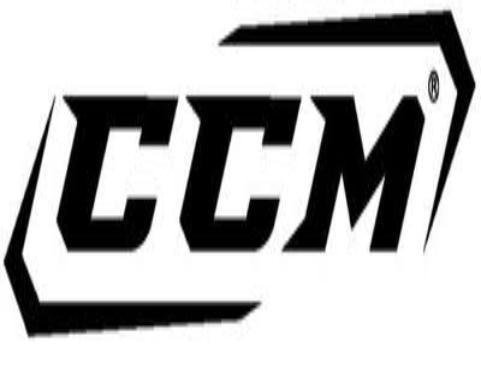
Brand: CCM
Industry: Sports